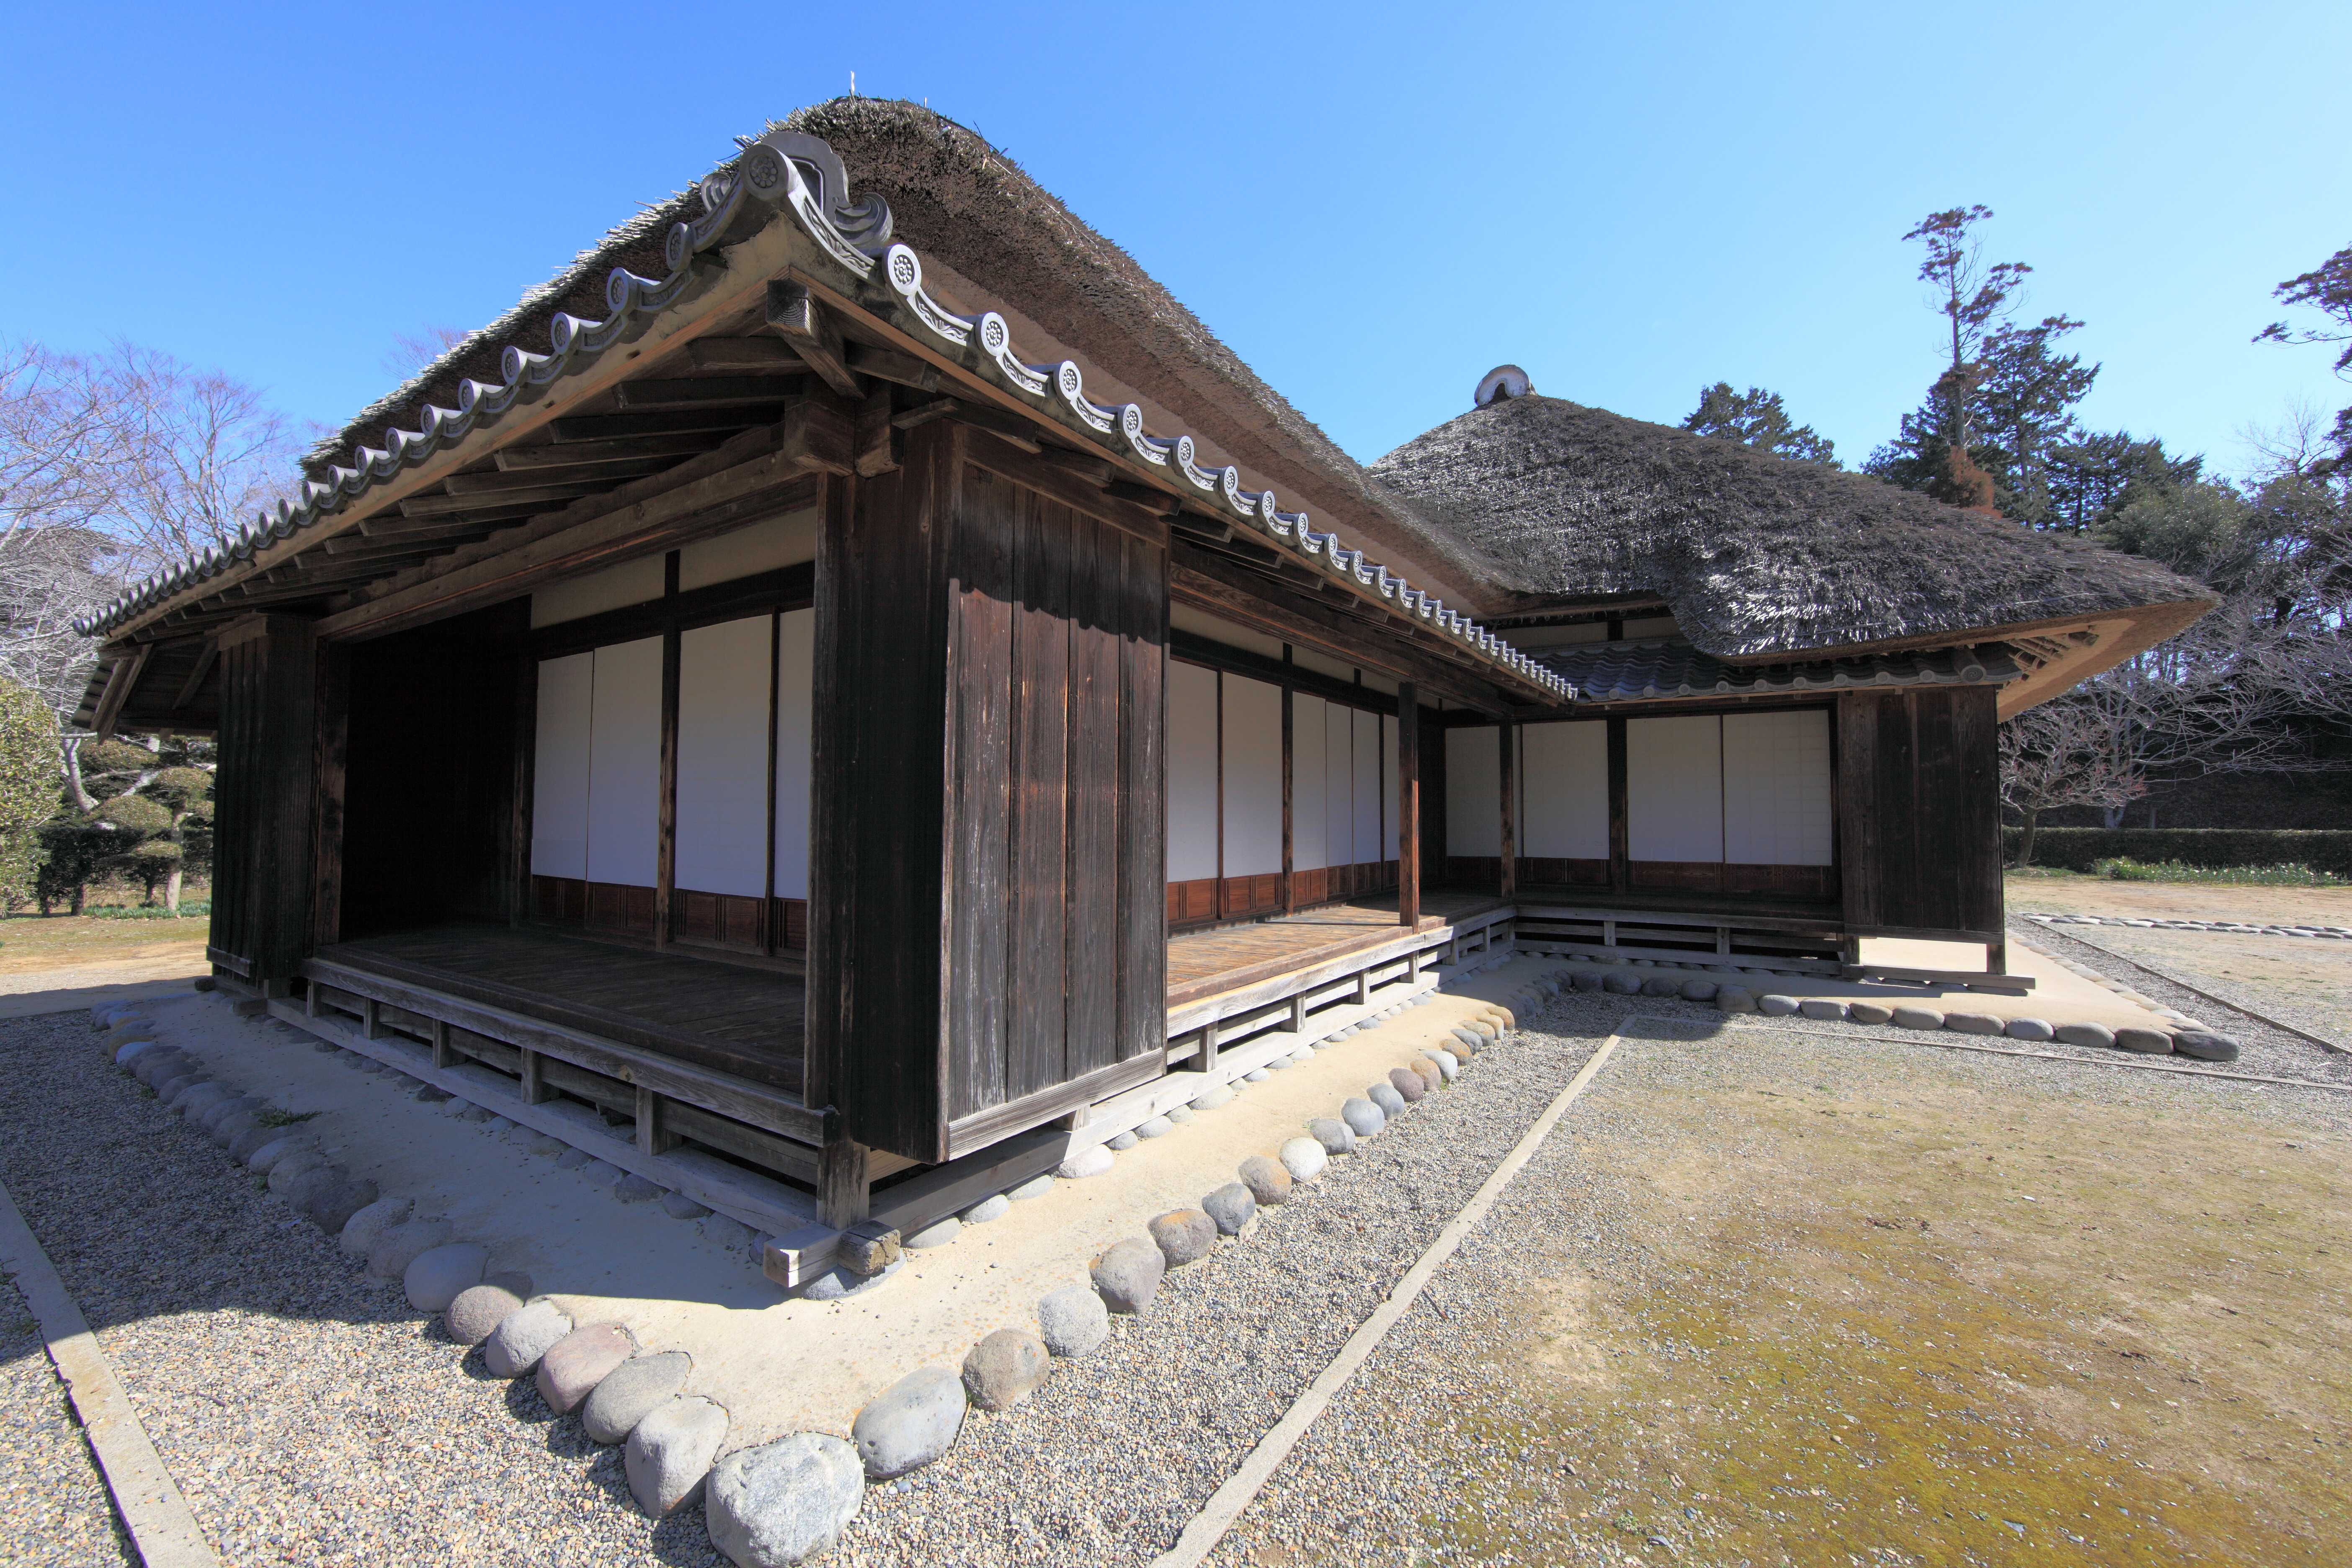
architecture, farm, villa, house, roof, building, home, hut, high, cottage, ancient, facade, residence, property, exterior, asahi, cool image, design, japanese, 5d, style, hires, estate, log cabin, markii, traditional, thatched, folk, hi, res, resolution, chiba, thatchedroof, real estate, outdoor structure